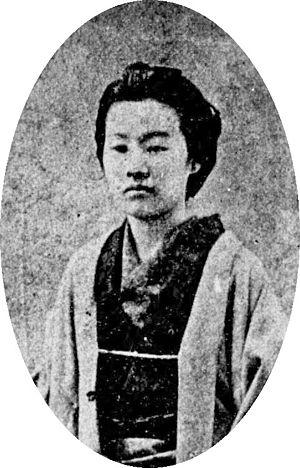
Wada Ei, 8 octobre 1857 - 26 septembre 1929, est une ouvrière textile et diariste durant l'ère Meiji de l'histoire du Japon, fille d'un samouraï de Matsushiro dans la province de Shinano. Elle est connue pour avoir écrit ses mémoires intitulées « Journal de Tomioka » dans lesquelles elle fait la chronique de sa vie parmi les travailleuses de la filature de soie de Tomioka.